Norfolk & Washington Steamboat Company

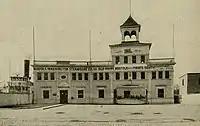
Pier of the Norfolk and Washington Steamboat Company on the Southwest Waterfront around 1908. Notice the proximity of the office building and the steamboat

In 1907, the company experience the best year during the Jackson Exposition in Norfolk. A modern, all-steel day boat was built for the occasion. It was a sidewheeler called the "Jamestown" and ran the entire summer. It ran again in 1908 but the success was not there. The boat was sold to an Argentine firm.